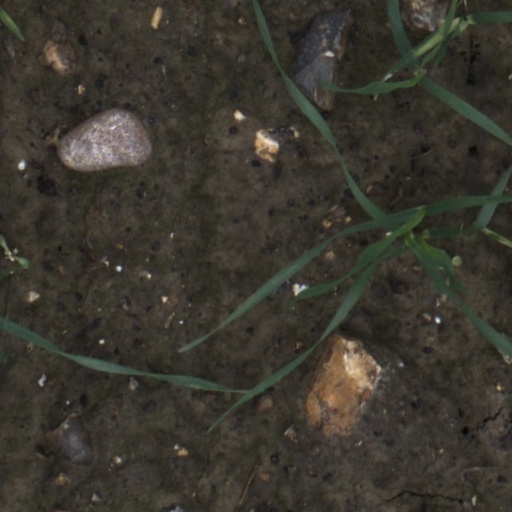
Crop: wheat